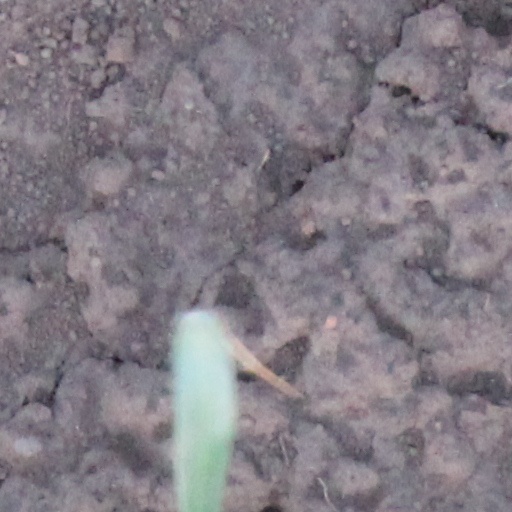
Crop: wheat